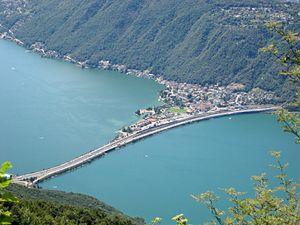
Une chaussée est une infrastructure de transport, généralement une route ou une voie de chemin de fer, qui emprunte un terre-plein traversant une étendue d'eau telle une mer, un lac ou un cours d'eau. Le terre-plein peut être interrompu par des ponts afin de permettre à l'eau de s'écouler et les bateaux de franchir l'obstacle. Certaines chaussées peuvent être temporairement submergées par la marée haute comme le passage du Gois en France qui relie l'île de Noirmoutier au continent.
Melide est une commune suisse du canton du Tessin, située dans le district de Lugano.